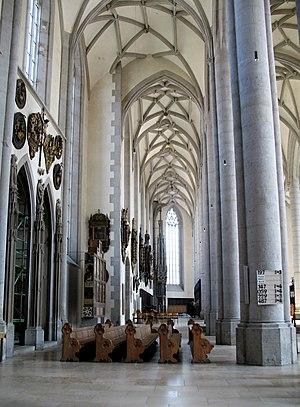
L'Église Saint-Georges de Nördlingen est une église protestante Luthérienne située dans la ville de Nördlingen en Bavière en Allemagne.